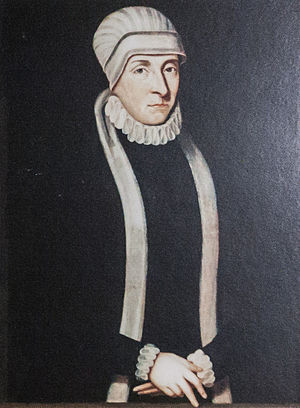
Anna af Oldenborg
Anna af Oldenborg
Anna af Oldenborg var en grevinde af Østfrisland gennem sit ægteskab med greve Enno 2. af Østfrisland. Hun var regent i Østfrisland som formynder for sine samregerende sønner, Edzard 2. af Østfrisland og Johan 2. af Østfrisland, fra 1540 til 1561.